MacDonald of Ardnamurchan

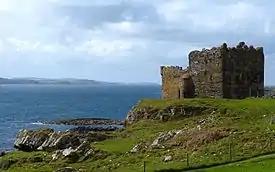
Mingary Castle, historic seat of the chiefs of Clan MacIain of Ardnamurchan

Septs of Clan MacDonald of Ardnamurchan include the following. Other branches of the Clan MacDonald have different septs. These surnames are all anglicized forms of the gaelic "MacIain", meaning "Son of John".